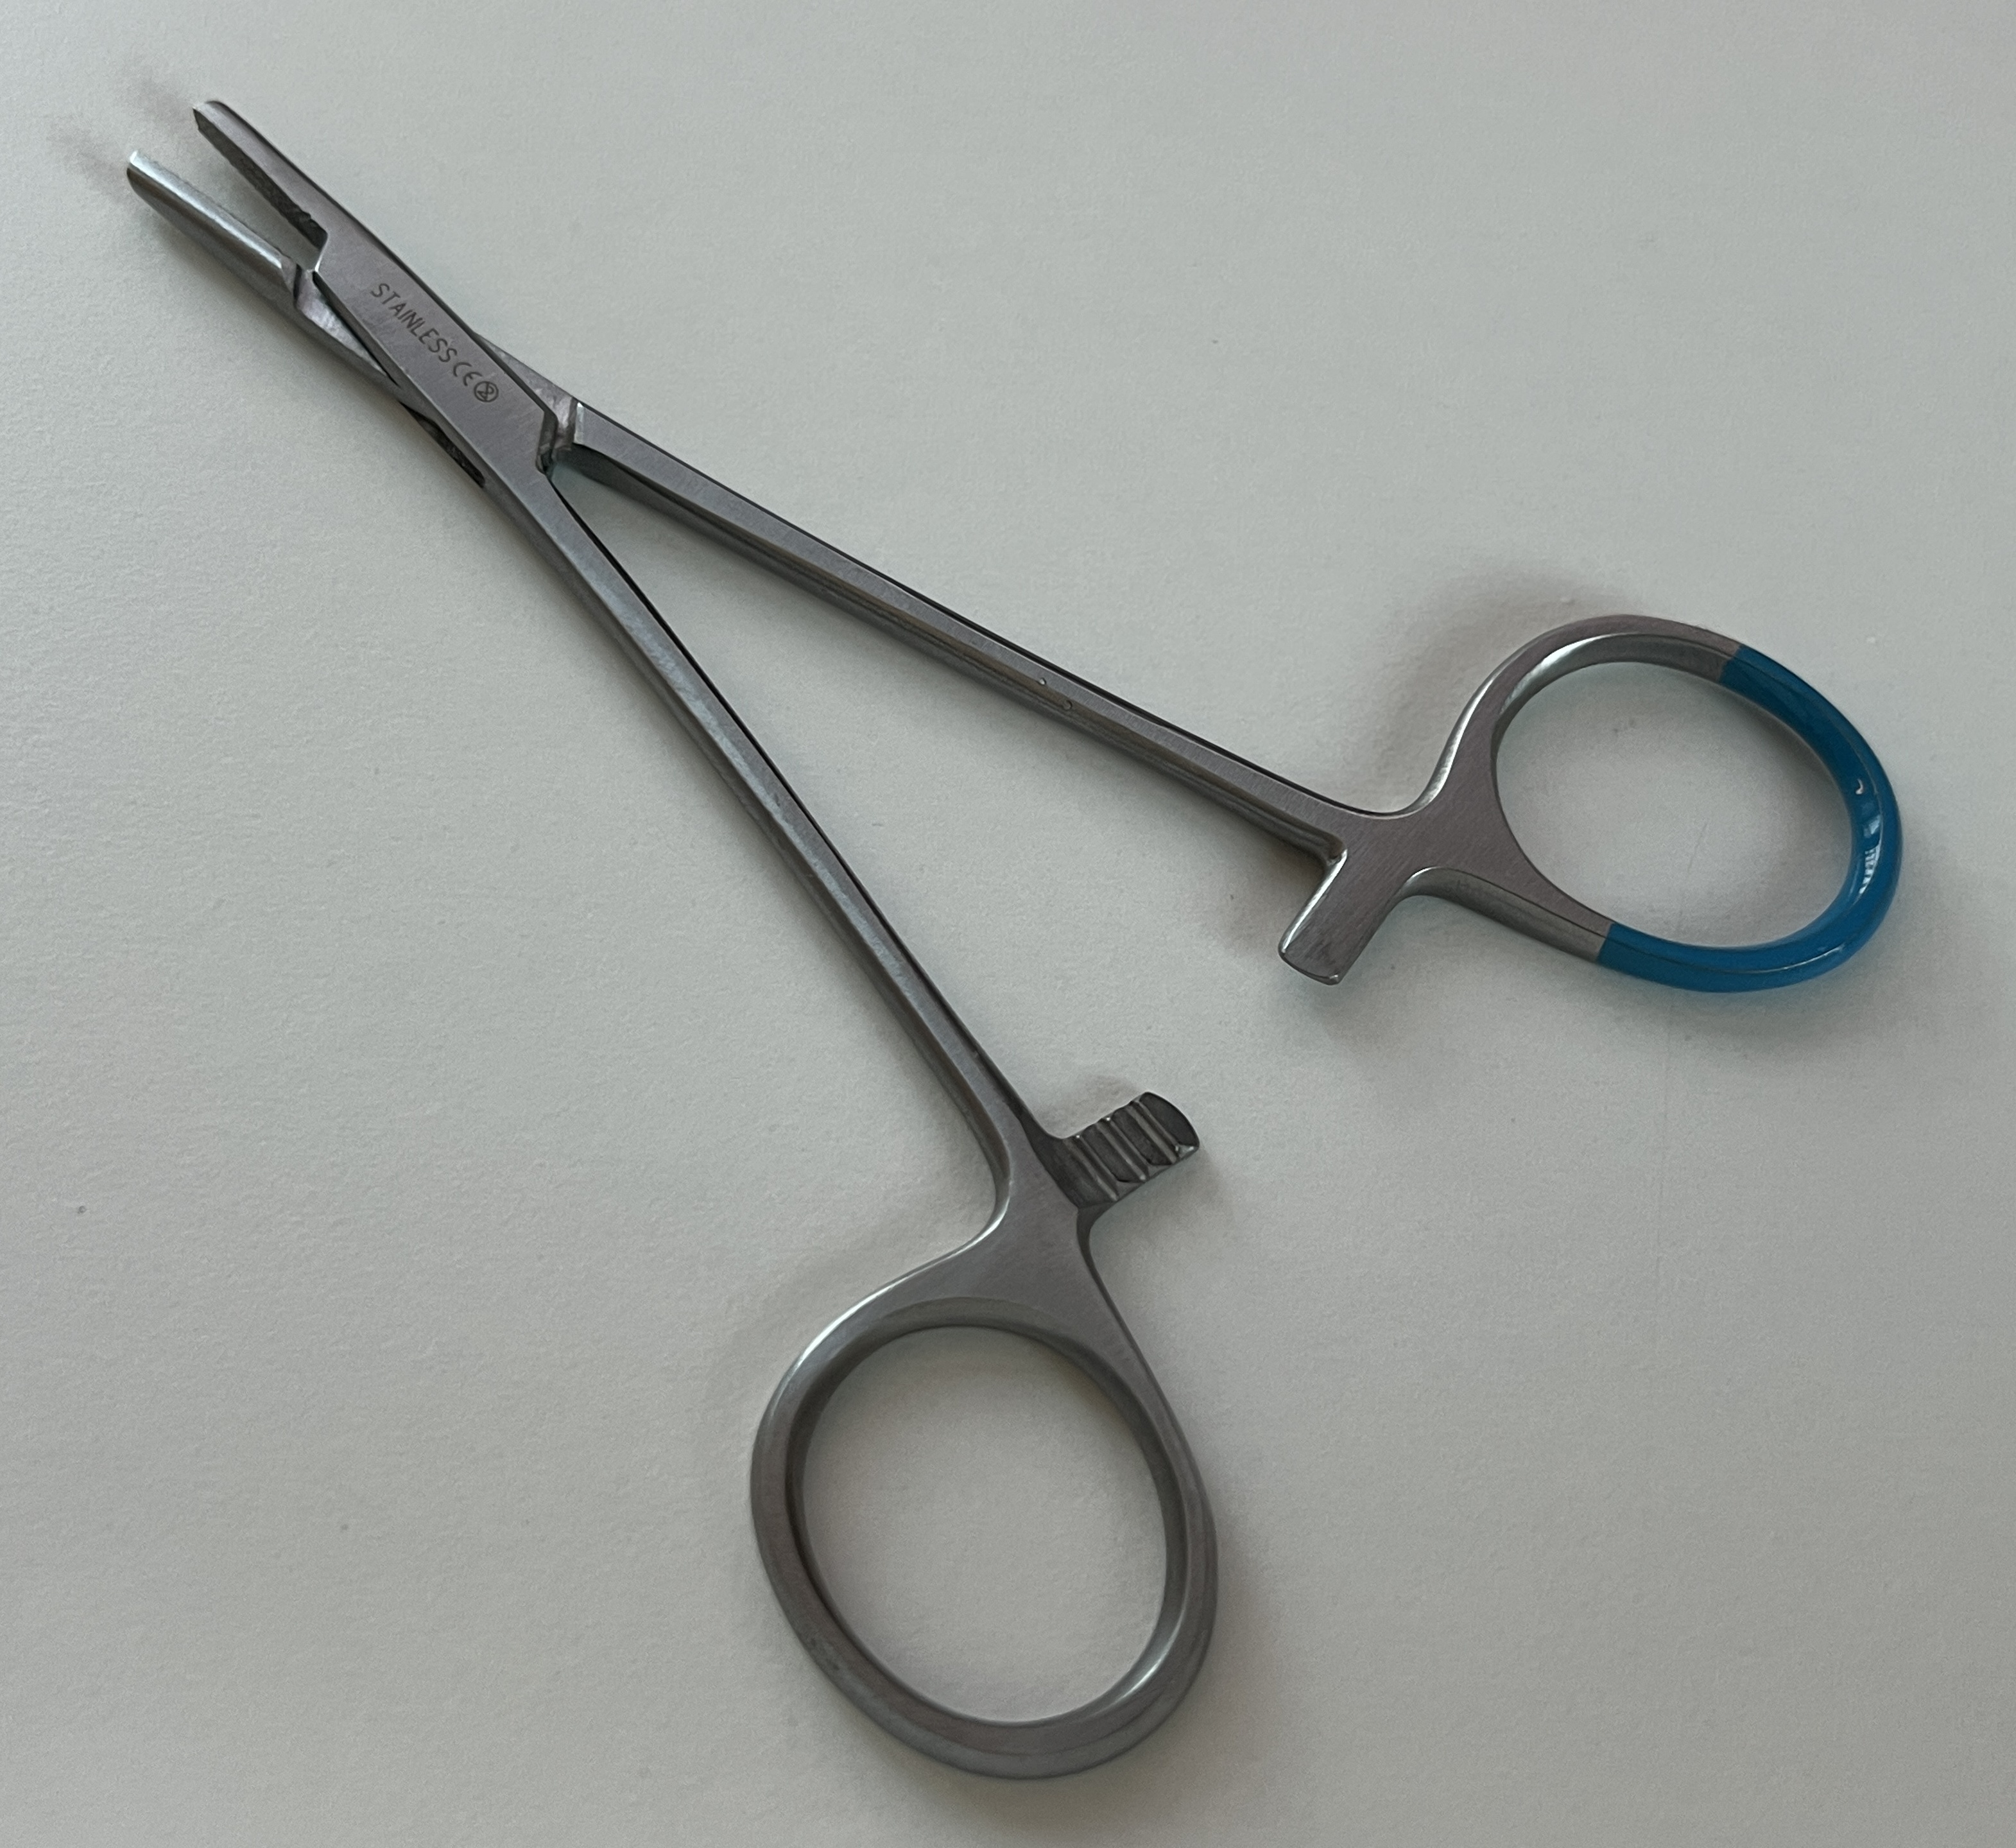
Hinged instrument state: open